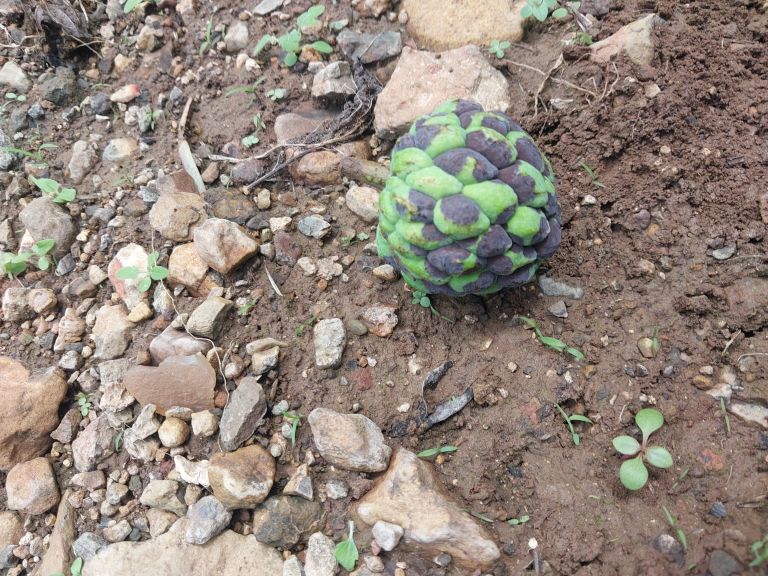
Disease label: Diplodia Rot